Fernando Grande-Marlaska

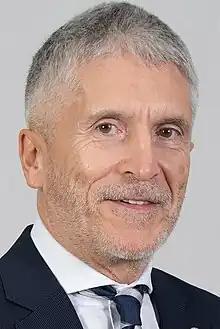
Official portrait, 2023

Fernando Grande-Marlaska Gómez (born 26 July 1962) is a Spanish judge and politician who has served as minister of the Interior since June 2018. An independent politician close to the Spanish Socialist Workers' Party, he has been Member of the Congress of Deputies from 2019 to 2020, and briefly from August to December 2023, representing Cádiz.